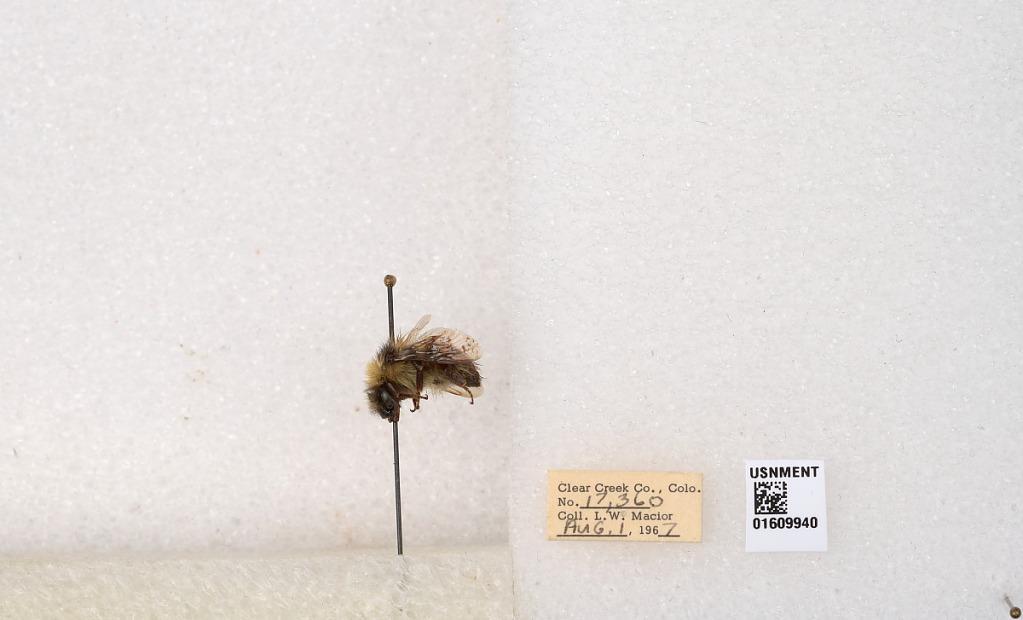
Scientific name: Bombus (Pyrobombus) sylvicola Kirby
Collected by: L. Macior
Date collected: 1967-8-1
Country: United States
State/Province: Colorado
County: Clear Creek
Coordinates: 39.6856, -105.645